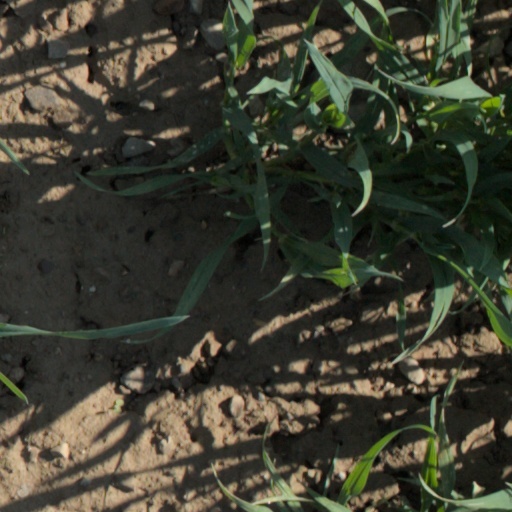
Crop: wheat